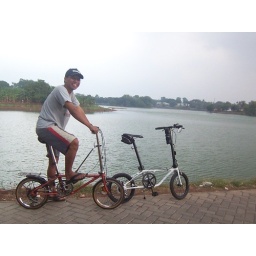
dahon california folding bike in pedestrian gintung lake